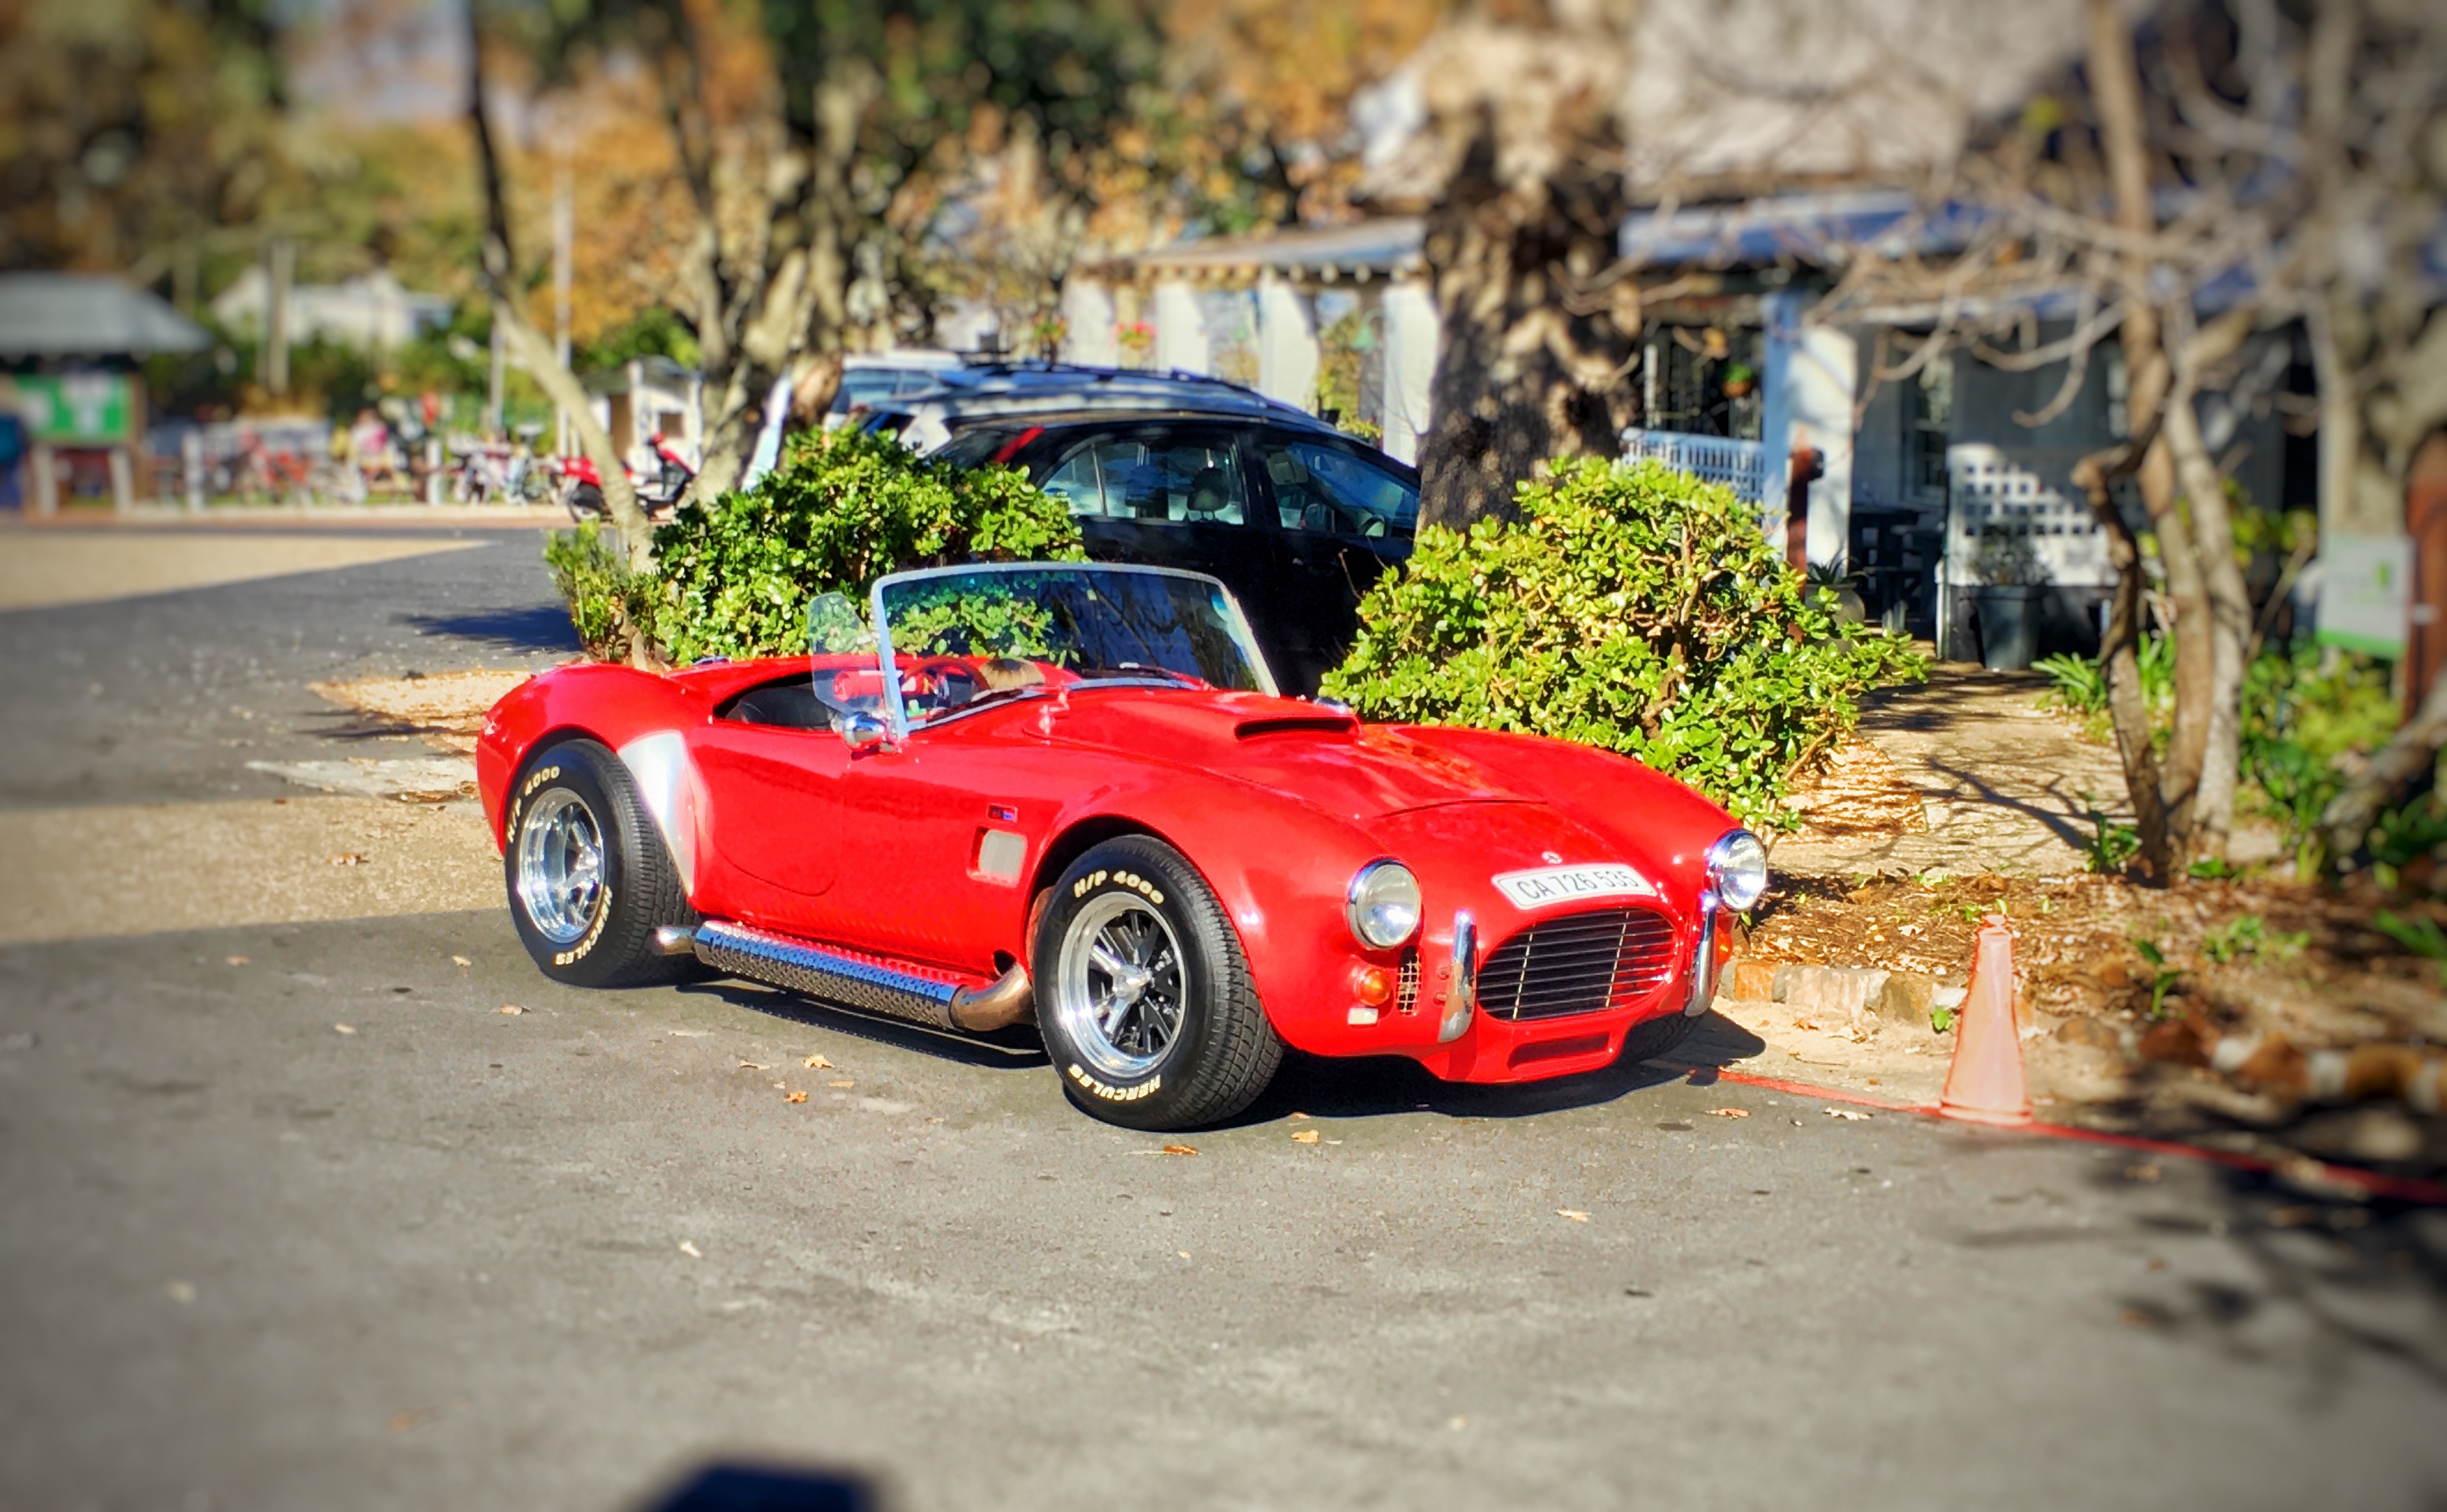
car, vehicle, sports car, vintage car, race car, supercar, convertible, antique car, land vehicle, automobile make, automotive design